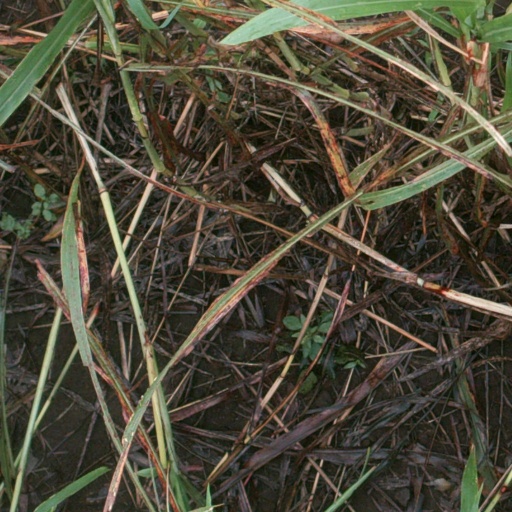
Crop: sorghum